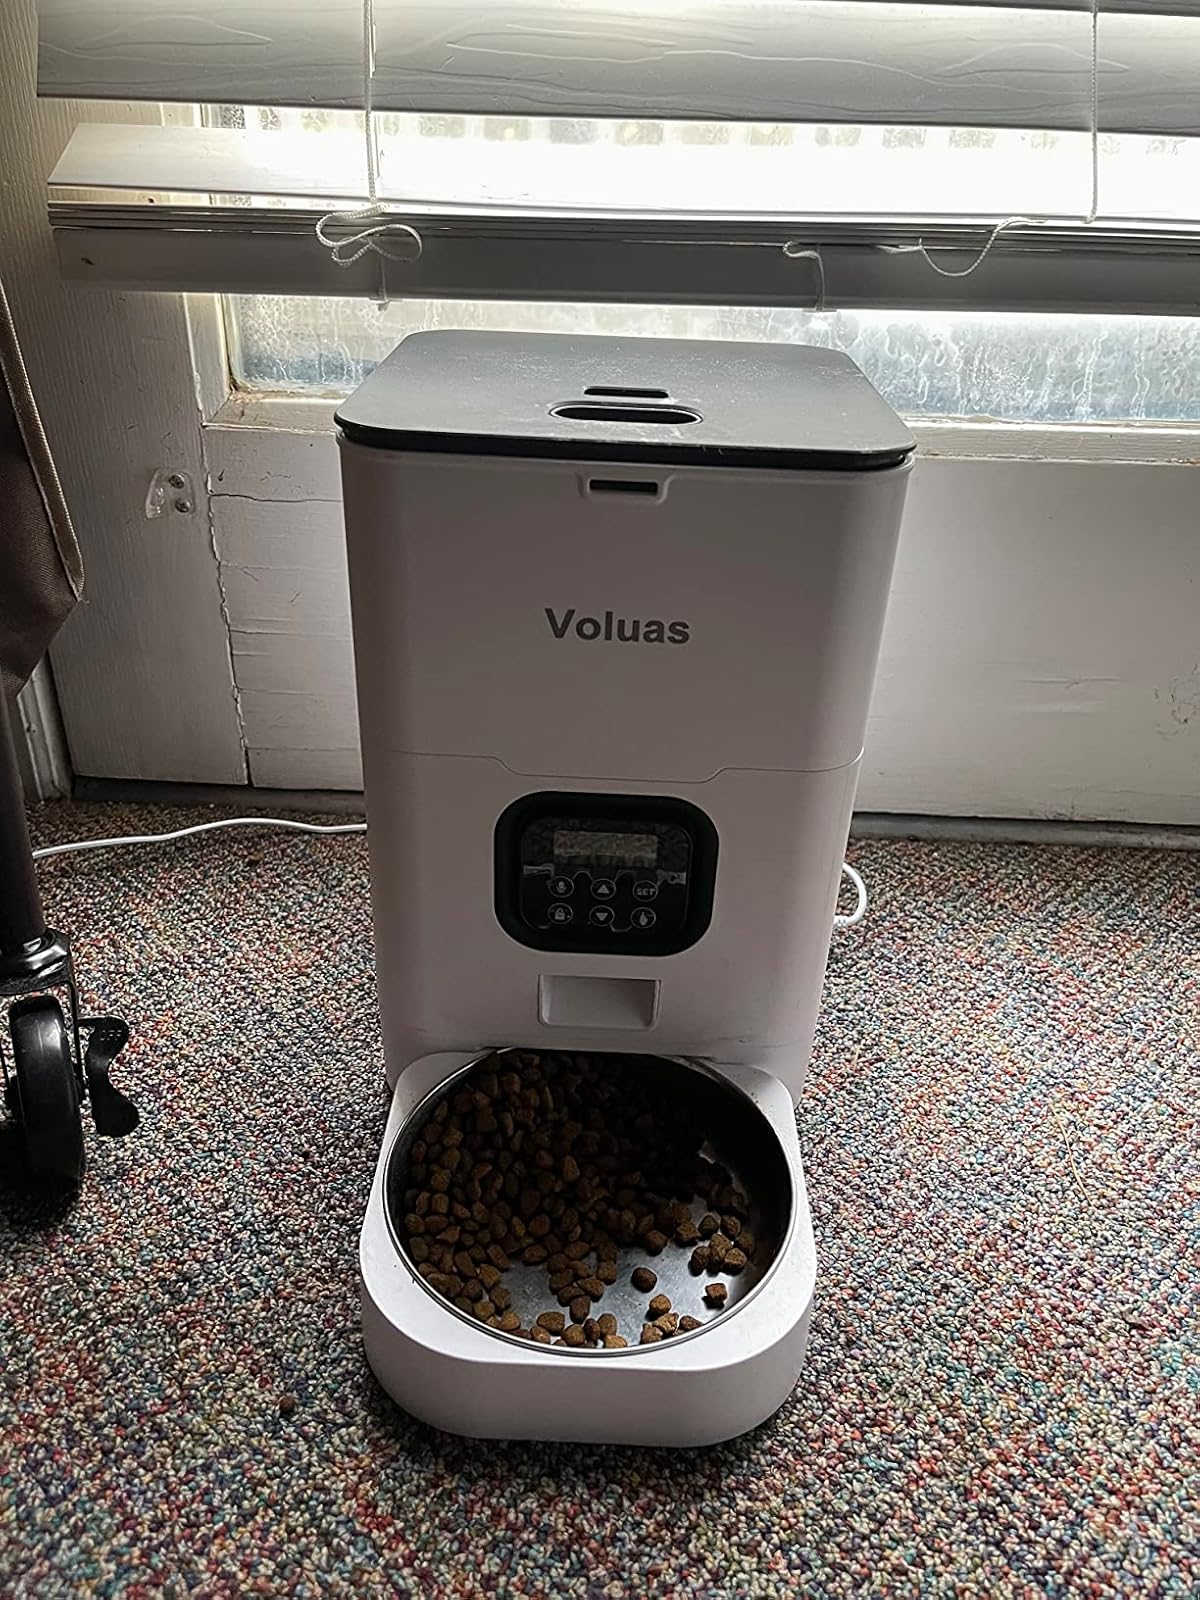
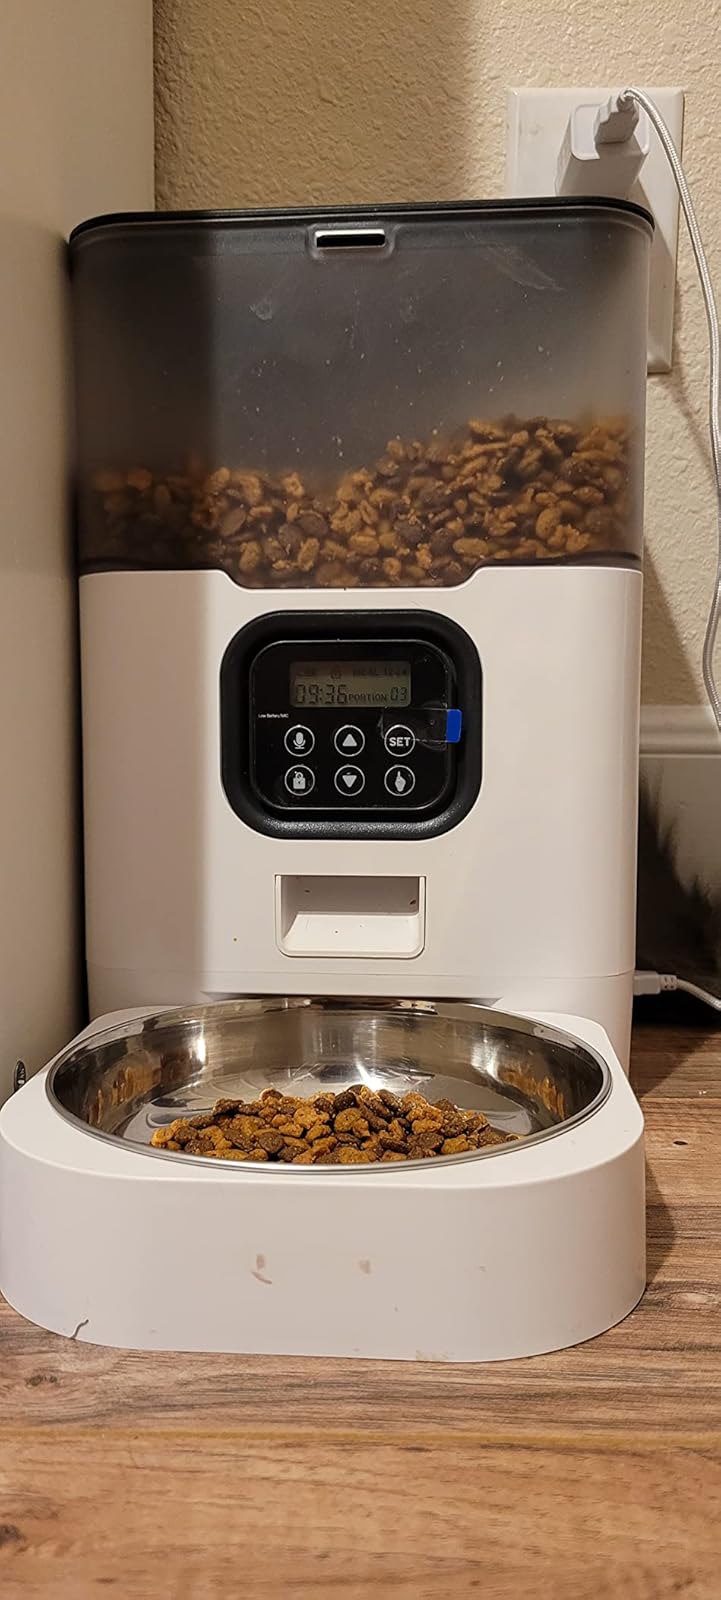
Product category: items_feeder
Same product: no